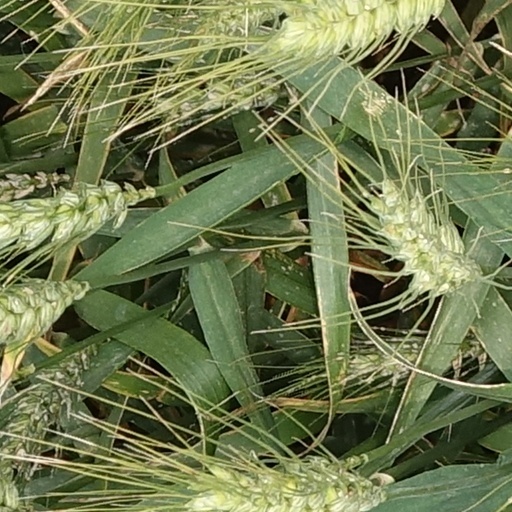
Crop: wheat